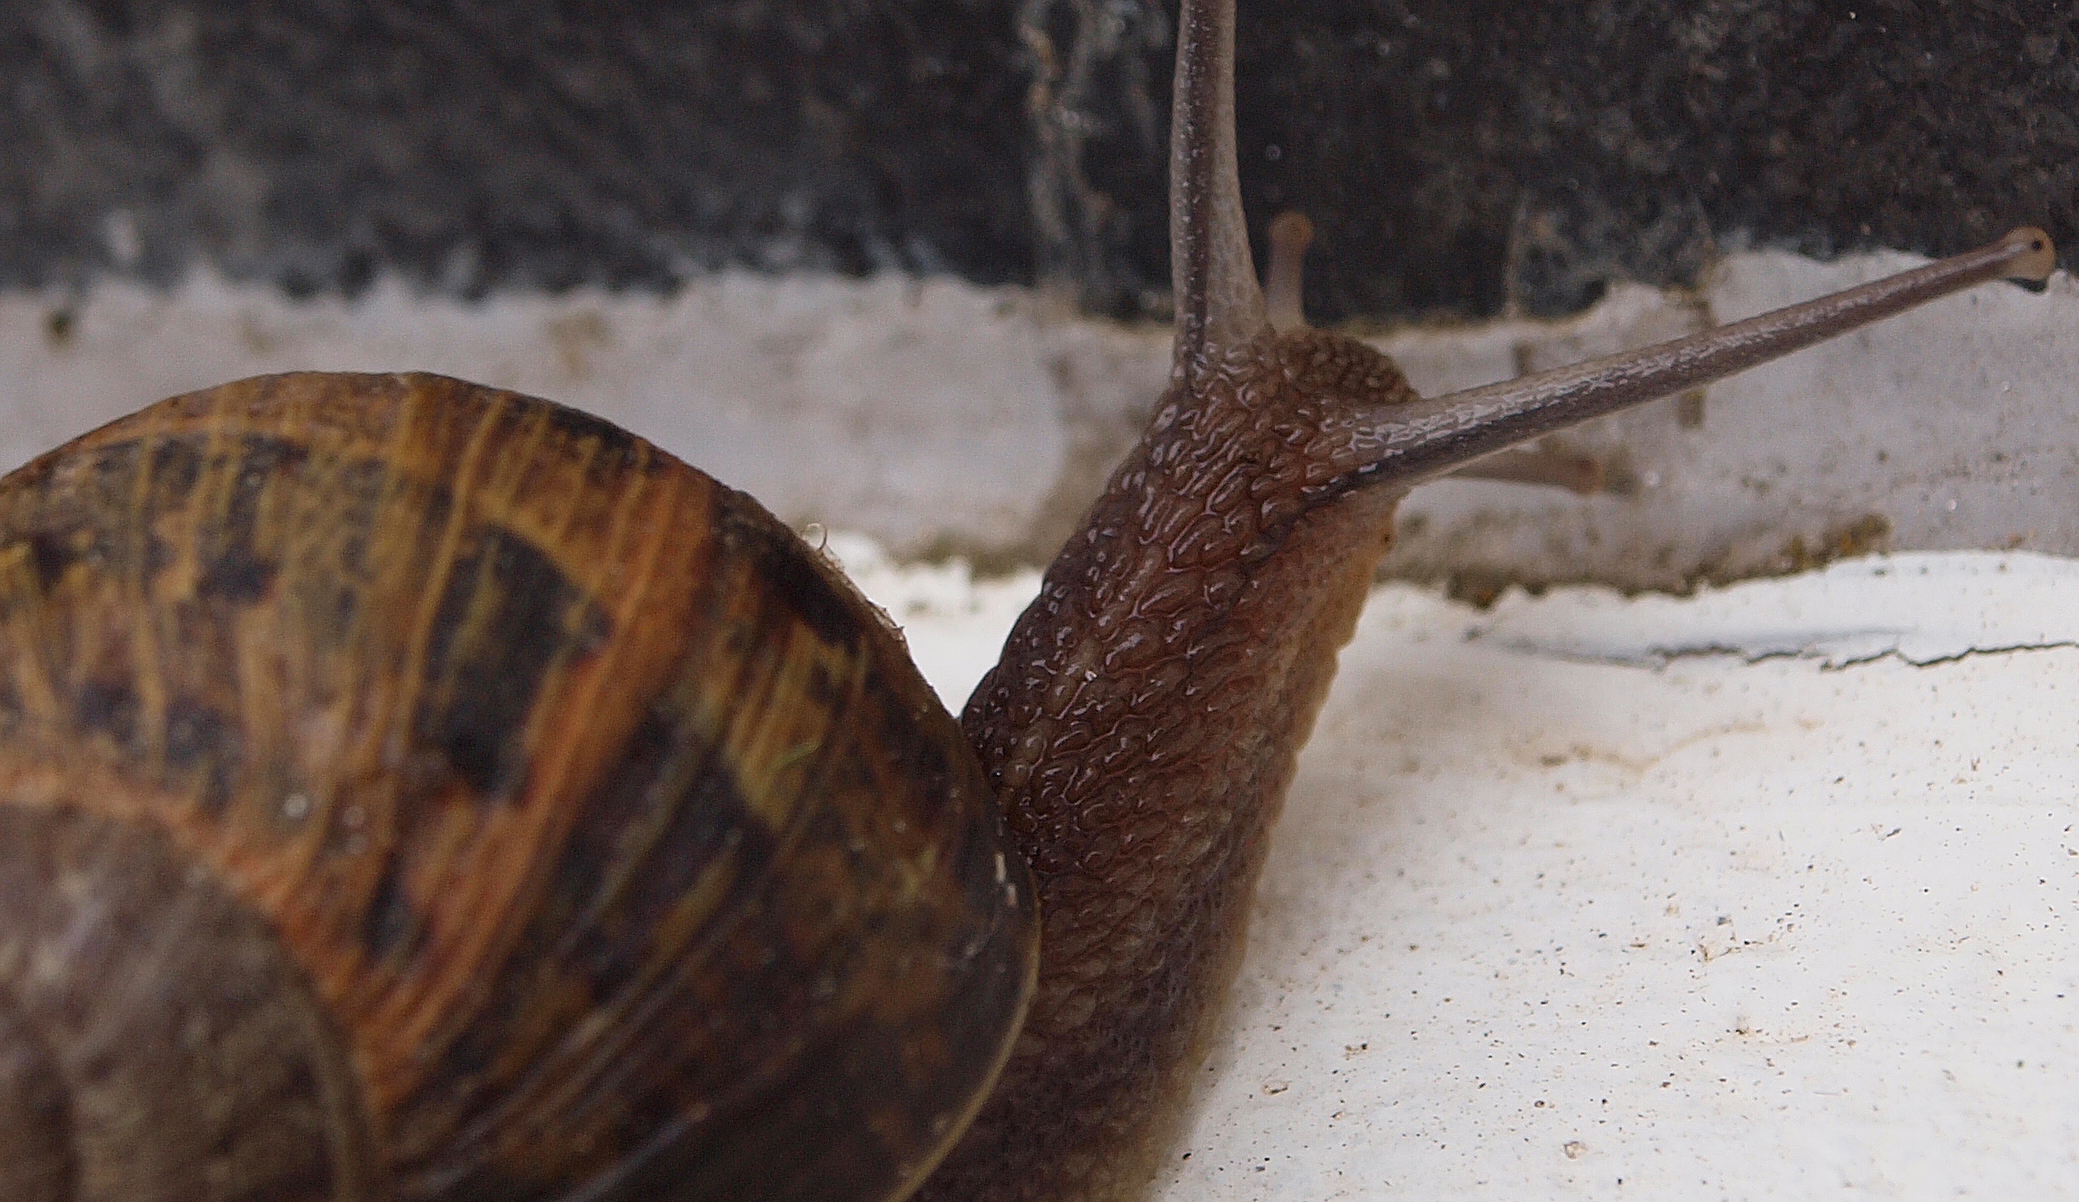
fauna, invertebrate, close up, snail, animals, molluscs, slug, ggl1, animales, olympuse620, schnecken, macro photography, sea snail, snails and slugs